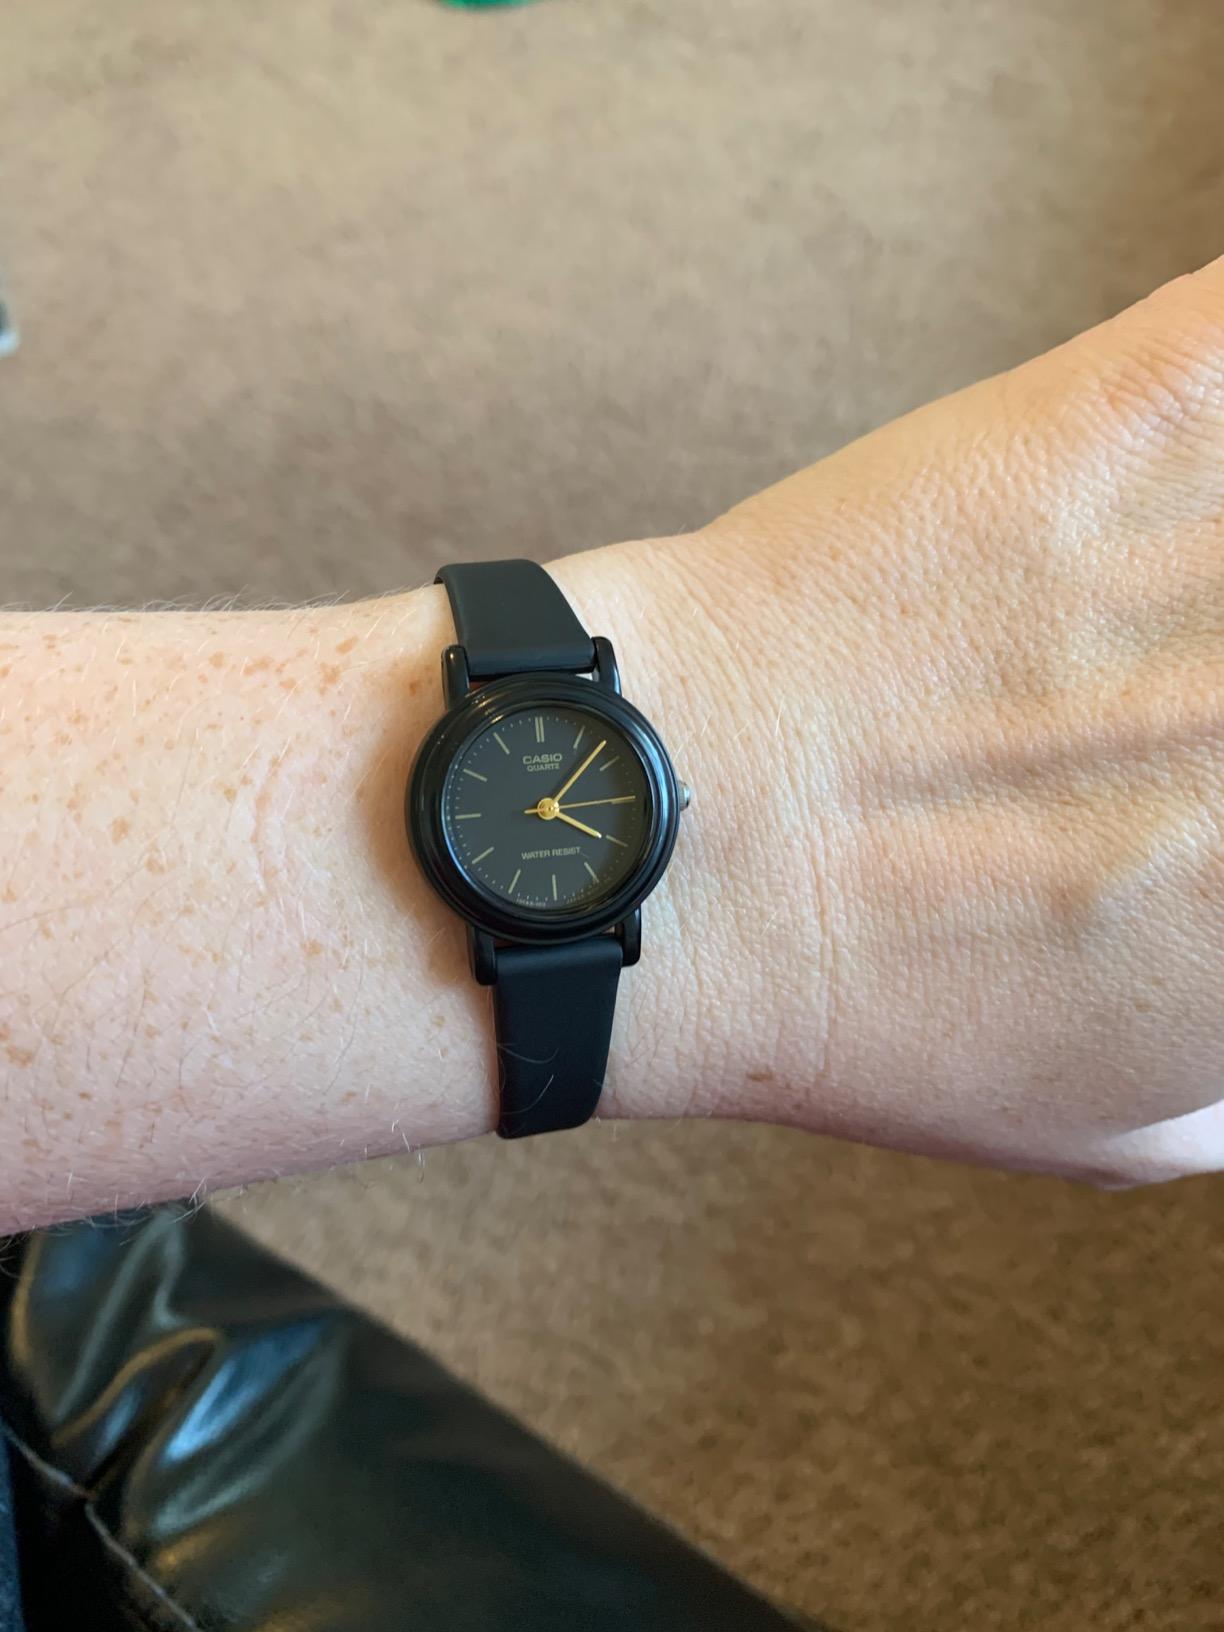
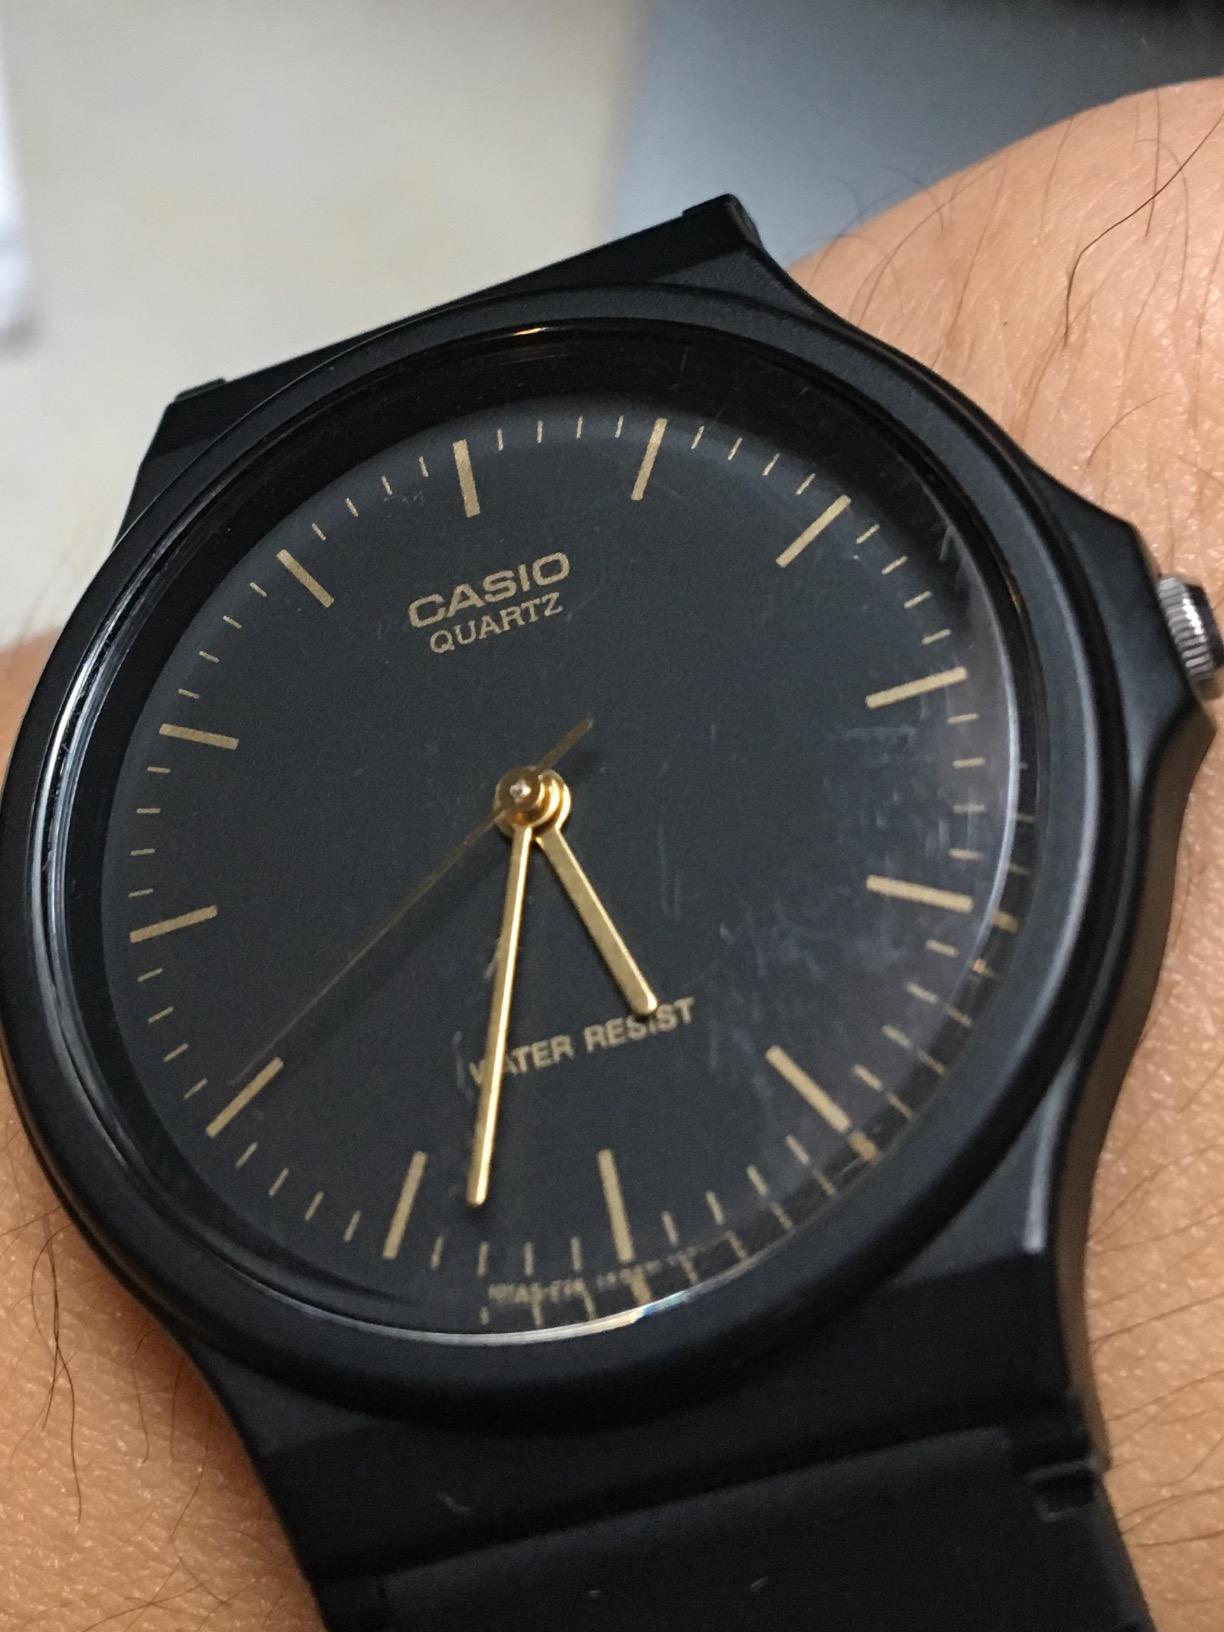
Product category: accessories_watch
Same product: no